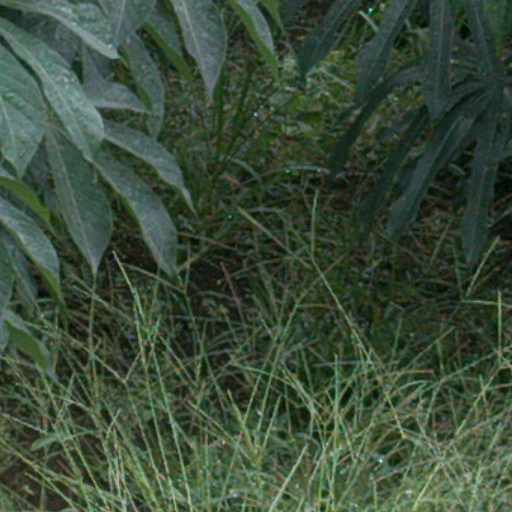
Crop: cassava